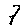
Label: 7